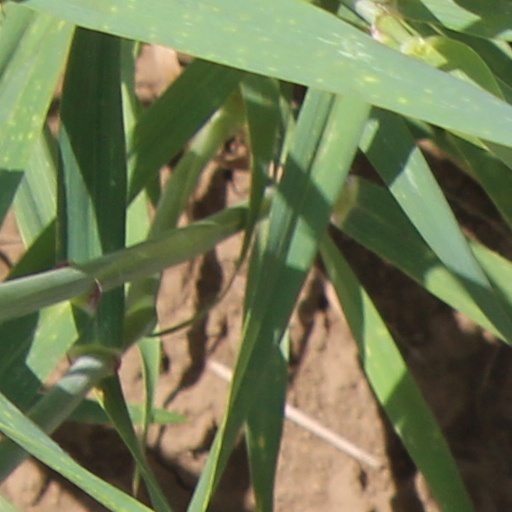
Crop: wheat